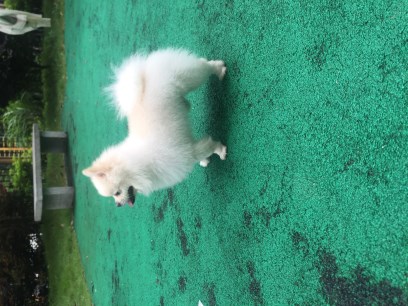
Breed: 1936-n000005-Pomeranian